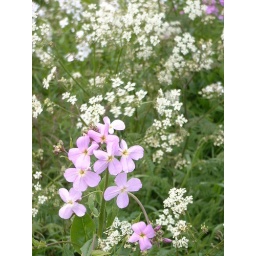
Pale pink flowers. The hill was covered in them.